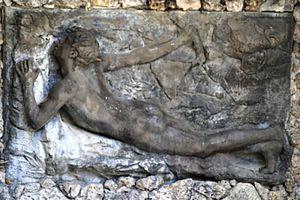
Bas-relief en bronze sculpté par Benoît Lucien Hercule représentant Le buveur d'eau se trouvant dans le jardin Alexandre Ier à Toulon.
Benoît Lucien Hercule, né à Toulon le 10 août 1848 et mort à Paris le 6 novembre 1913, est un sculpteur et médailleur français.